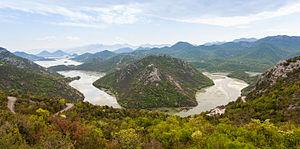
Paysage au nord du parc national du lac de Skadar (Monténégro). Bosanski: Pogled na sjeverni dio Nacionalnog parka Skadarsko jezero, Crna Gora. Čeština: Pohled na severní část Skadarskéno jezera v Černé Hoře. Magyar: A montenegrói Shkodrai-tó Nemzeti Park északi részének látképe Italiano: Panorama del Lago di Scutari in Montenegro. 한국어: 몬테네그로 슈코더르 호 국립공원의 북쪽 풍경.
Le parc national de Skadar est un parc national créé en 1983 et situé au sud du Monténégro. L’essentiel du parc englobe la partie monténégrine du lac de Skadar.
Cet article recense les zones humides du Monténégro concernées par la convention de Ramsar.